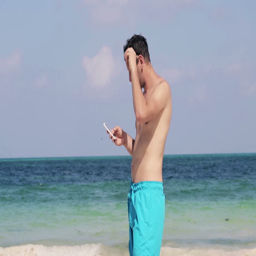
man taking photo of himself while relaxing on the beach